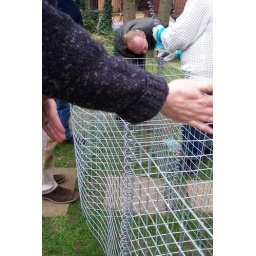
Preparing the ground and building the wildflower bank out of gabions for the south pond in the Phoenix Garden.